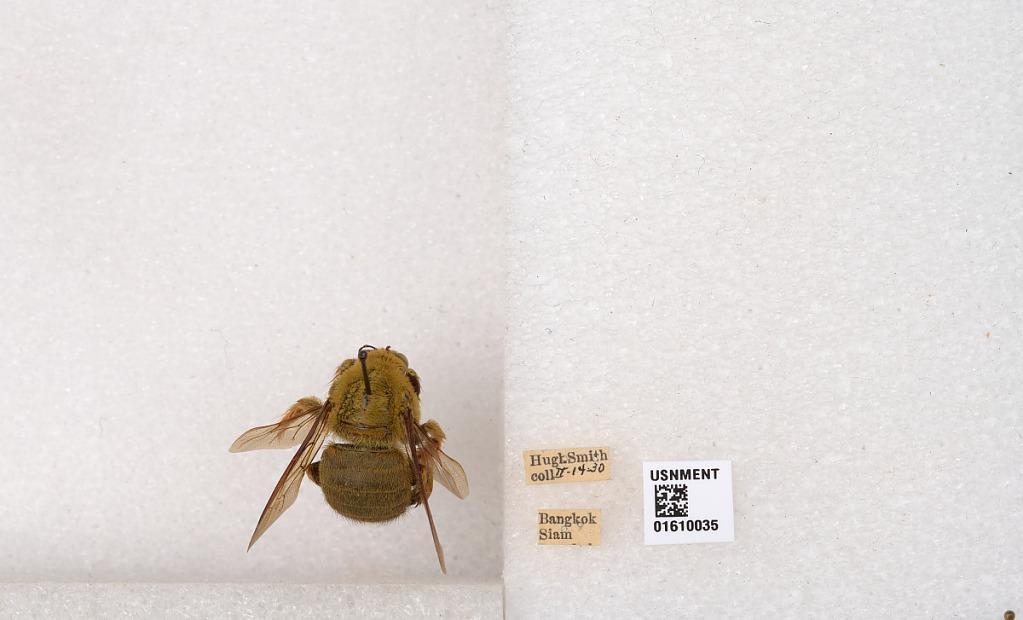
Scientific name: Xylocopa (Koptortosoma) aestuans (Linnaeus)
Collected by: H. Smith
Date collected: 1930-2-14
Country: Thailand
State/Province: Bangkok
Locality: Bangkok
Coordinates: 13.6526, 100.491